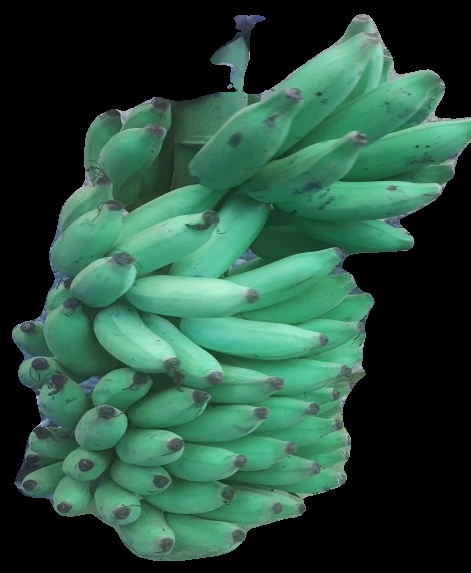
Variety: elakki-bale
Grade: grade2